Olav Tveten

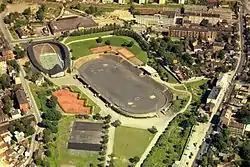
Aerial view of Jordal Idrettspark in 1965

Tveten was born in Bærum in Akershus, Norway. He was the son of Magnus Tveten (1867-1950) and Mathilde Kristine Kirkeby (1867-1944).